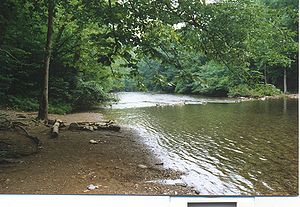
Great Smoky Mountains National Park / Turisme
På Little River kan man opleve turister sejle ned ad floden i baderinge.
Great Smoky Mountains National Park er en nationalpark i det østlige USA. Den omfatter områder i staterne North Carolina og Tennessee. Parken ligger i Great Smoky Mountains, som er en del af Blue Ridge Mountains som igen er en del af bjergkæden Appalacherne. Grænsen mellem Tennessee og North Carolina løber fra nordøst mod sydvest gennem parken.